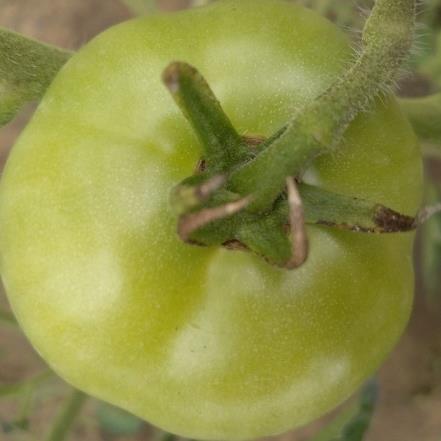
Crop: Tomato
Condition: healthy-fruit